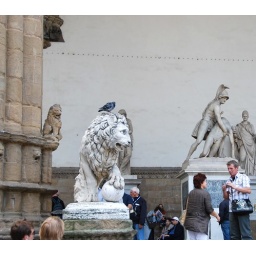
Signoria Square - love the lion with the blue bird perched on top. Distracted from the art exhibit in the area.